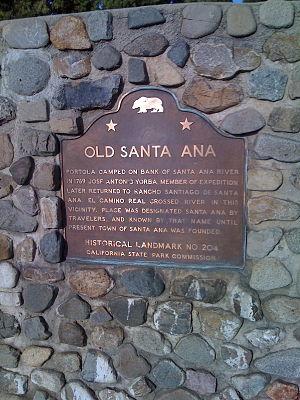
Les California Historical Landmarks sont des bâtiments, structures, sites ou lieux en Californie qui ont eu un rôle important dans son histoire.